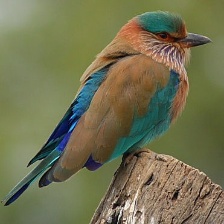
Species: INDIAN ROLLER
Scientific name: CORACIAS BENGHALENSIS